Optical instrument

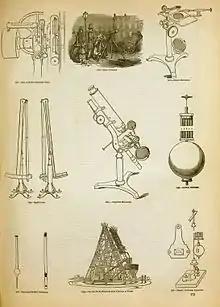
An illustration of some of the optical devices available for laboratory work in England in 1858.

An optical instrument is a device that processes light waves (or photons), either to enhance an image for viewing or to analyze and determine their characteristic properties. Common examples include periscopes, microscopes, telescopes, and cameras.